Raymond Apple (rabbi)

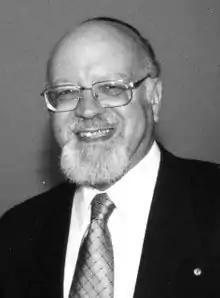

Raymond Apple (27 December 1935 – 19 January 2024) was an Australian and Israeli rabbi who worked in England and Australia and retired to Israel. He was the Senior Rabbi of The Great Synagogue of Sydney between 1972 and 2005. In this role, he was one of Australia's highest profile rabbis and the leading spokesman for Judaism in Australia.